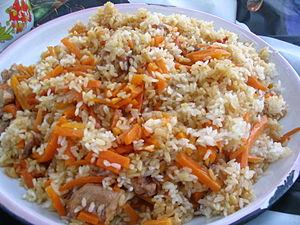
Les Kazakhs sont un peuple turc habitant majoritairement le Kazakhstan et les régions frontalières des pays limitrophes, notamment la Russie, la Mongolie, l'Ouzbékistan, le Kirghizistan et la Chine. Les Kazakhs parlent le kazakh, ainsi que le russe.